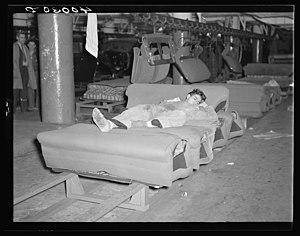
Jeune gréviste endormit sur une ligne de montage de sièges d'automobiles lors de la grève sur le tas de Flint.
La grève sur le tas de Flint est une grève sur le tas d'ouvriers de General Motors qui s'est déroulée entre 1936 et 1937 à Flint, aux États-Unis. Réalisée par des membres de la United Auto Workers, la grève fait le tour du monde et entraîne une vague de syndicalisation chez les ouvriers industriels américains.